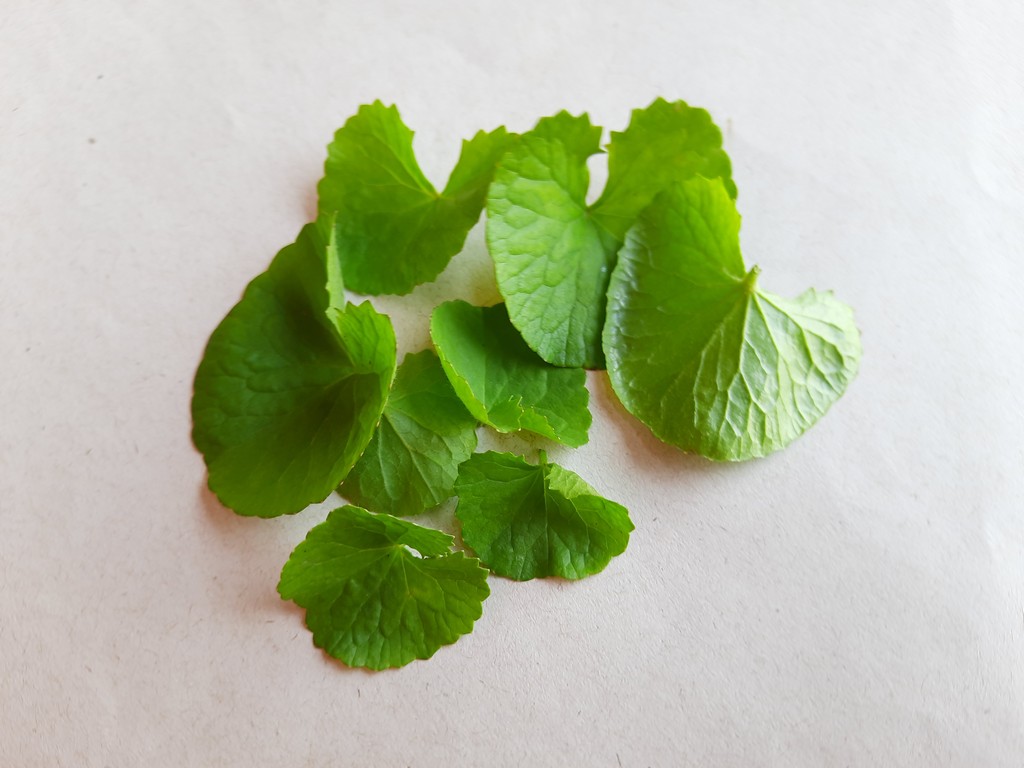
Label: Healthy